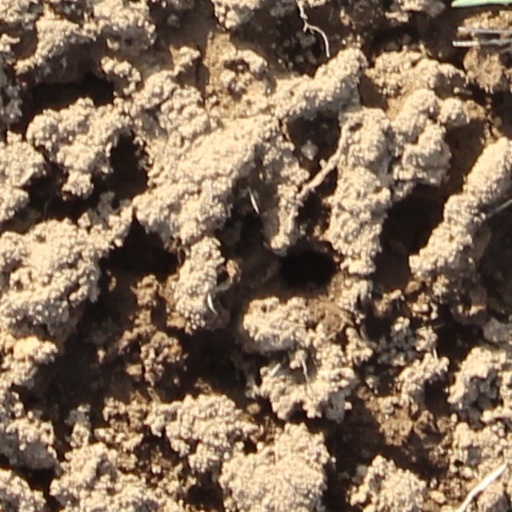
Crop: wheat